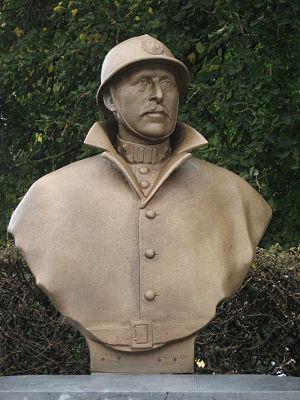
Buste du roi des Belges Albert Ier à Chimay
Albert, prince de Belgique, duc de Saxe, prince de Saxe-Cobourg et Gotha et héritier de la couronne belge, puis roi des Belges, est né à Bruxelles le 8 avril 1875 et mort dans un accident d'escalade à Marche-les-Dames le 17 février 1934.
Le casque Adrian M 1915, lointainement inspiré de la bourguignotte du Moyen Âge, est le casque militaire équipant les troupes françaises pendant la Première Guerre mondiale. Il fut conçu dans l'urgence quand des millions de soldats se retrouvèrent engagés dans la guerre de tranchées et que les blessures à la tête devinrent la cause d'une proportion significative des pertes sur le champ de bataille ; 77 % des blessures des Poilus étaient localisées à la tête avant son adoption, le chiffre tombant à 22 % en 1916.